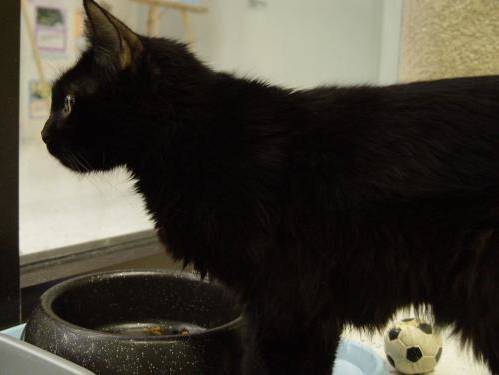
Label: cat